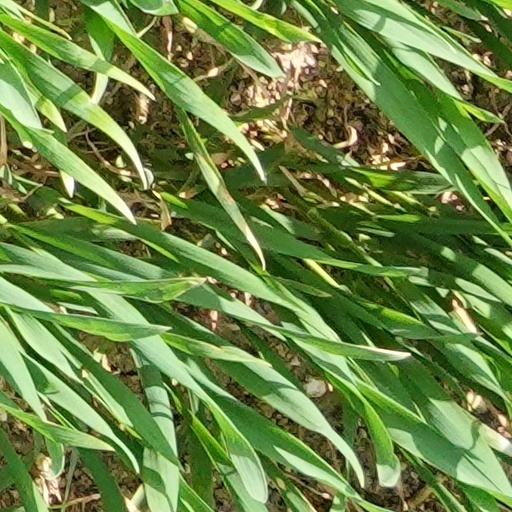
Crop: wheat